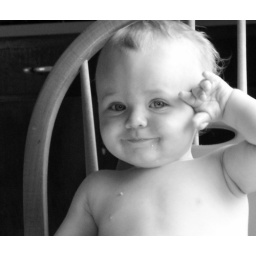
my son in black and white